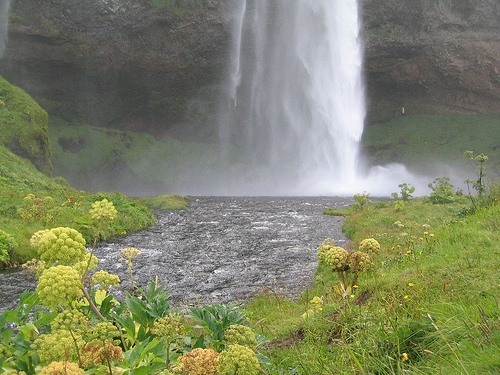
Label: not_food